Southern Ocean

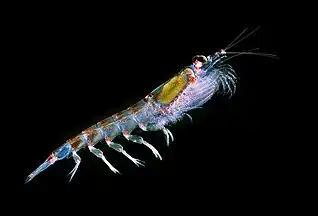
Antarctic krill ("Euphausia superba") are a keystone species of the food web.

The rocky shores of mainland Antarctica and its offshore islands provide nesting space for over 100 million birds every spring. These nesters include species of albatrosses, petrels, skuas, gulls and terns. The insectivorous South Georgia pipit is endemic to South Georgia and some smaller surrounding islands. Freshwater ducks inhabit South Georgia and the Kerguelen Islands.